33rd Alabama Infantry Regiment

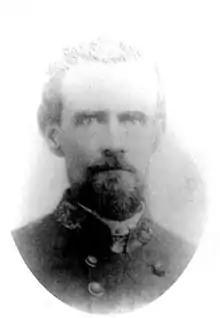
Brigadier General Mark Lowrey, who became 33rd's Brigade Commander after Chickamagua.

Miscommunication between General Bragg and his subordinates, together with blunders by General Polk, relegated the 33rd and its sister regiments to a series of futile assaults on the Federal left flank on September 20. At 7:25 that morning, as his men were eating breakfast, Cleburne received orders from Polk to attack the Federal line in a new location known as Kelly Field, in conjunction with troops of Brigadier General John C. Breckinridge, a former Vice President of the United States who had sided with the South. Wood's brigade had become tangled with Stewart's division (part of Longstreet's "wing" of the army), and none of the attackers or their officers realized that they were charging directly into six Federal divisions. General Wood's brigade became separated from the other attacking units, and quickly found itself on its own, attacking the Federals on high ground against overwhelming odds.